2014 Sundarbans oil spill

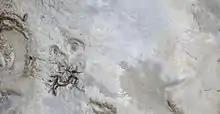
A dead crab and color interference pattern formed in the spilled oil.

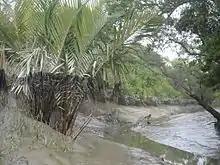
Oil covered trees

Environmentalists warned that the event was an ecological "catastrophe", as the spill occurred at a protected area where rare dolphins were present. Experts expressed concerns that the oil spill will hamper the well-being of the aquatic organisms in the area. Wildlife near the river are at a risk of death, because the smell of oil makes breathing difficult. Some images indicate that the disaster killed some animals.